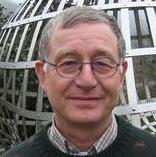
Age: 63